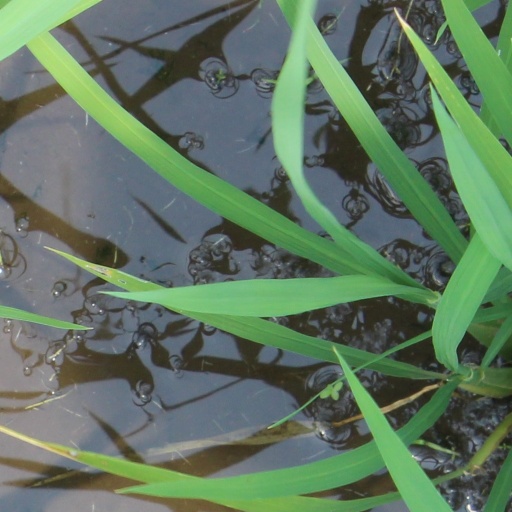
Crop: rice